Gulf War air campaign

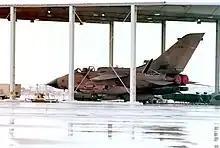
A Royal Air Force Panavia Tornado parked under an aircraft shelter

Iraqi targets were located by aerial photography and GPS coordinates. According to the non-fiction book, "Armored Cav" by Tom Clancy, in August 1990, a USAF senior officer arrived at Baghdad International Airport carrying a briefcase with a GPS receiver inside. After being taken to the U.S. embassy, he took a single GPS reading in the courtyard of the complex. Upon return to the U.S., the coordinates were used as the basis for designating targets in Baghdad.